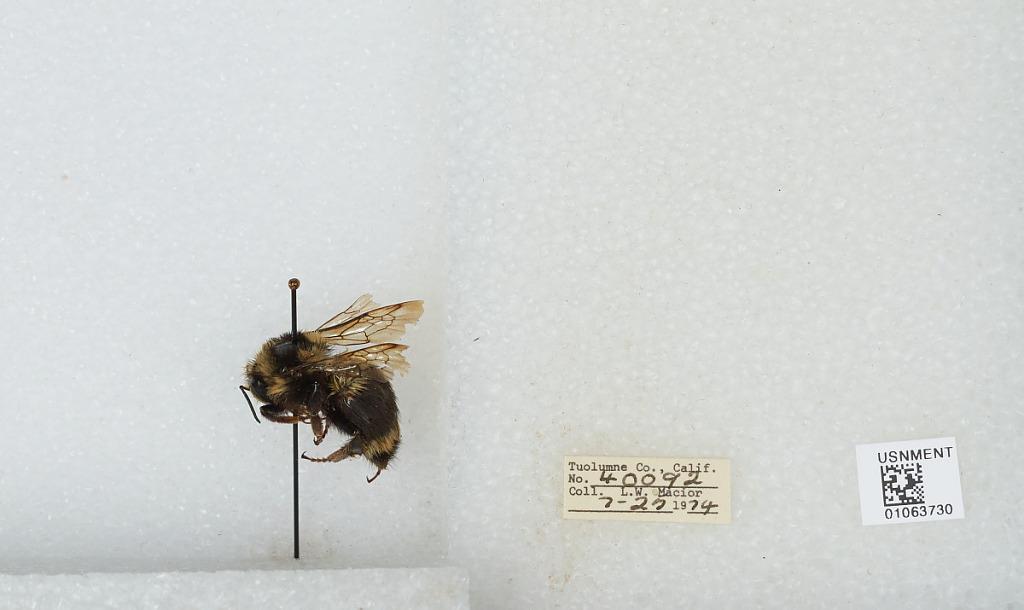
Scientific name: Bombus bifarius nearcticus
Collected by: L. Macior
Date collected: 1974-7-25
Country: United States
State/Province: California
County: Tuolumne
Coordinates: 38.02, -119.93